Club Zero

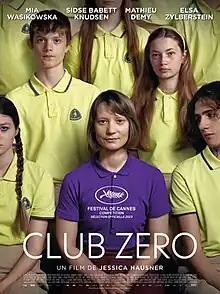
Theatrical release poster

Club Zero is a 2023 dark comedy thriller film, directed and produced by Jessica Hausner, from a screenplay by Hausner and Géraldine Bajard. It stars Mia Wasikowska, Mathieu Demy, Elsa Zylberstein, Amir El-Masry and Sidse Babett Knudsen. The film was an international co-production between companies in Austria, United Kingdom, Germany, France and Denmark.